Preston Street (Ottawa)

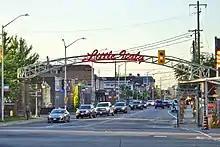
Preston Street at Carling Avenue

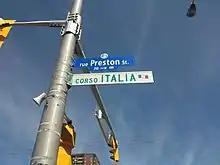
Preston Street sign with "Corso Italia" sign below

Preston Street (Ottawa Road #73) is a street in Ottawa, Ontario, Canada, running between Scott Street in the north and Prince of Wales Drive and Queen Elizabeth Driveway in the south. It is the main commercial artery in Ottawa's Little Italy, home to numerous small business and Italian restaurants, and is synonymous with "Little Italy" to many Ottawa residents when referring to area businesses.